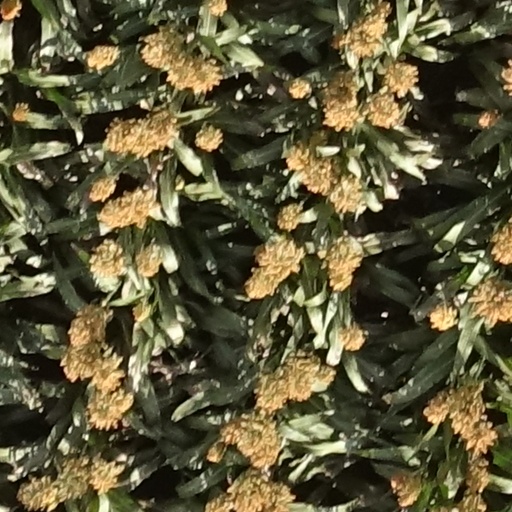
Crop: sorghum